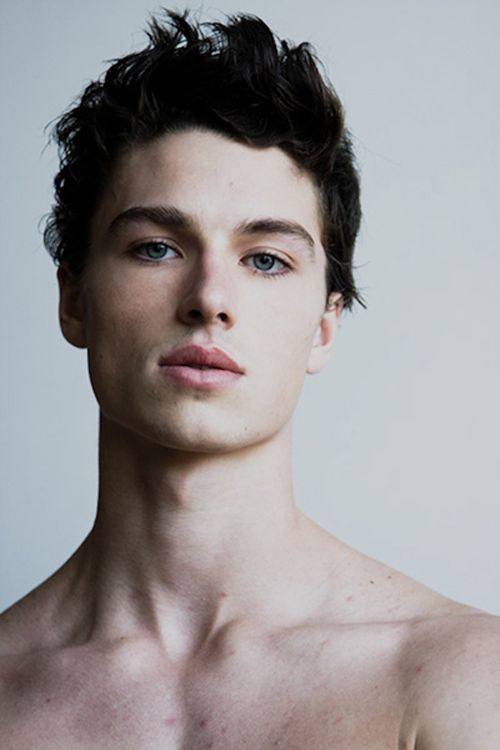
Portrait style: Real Portrait